Gilded Age

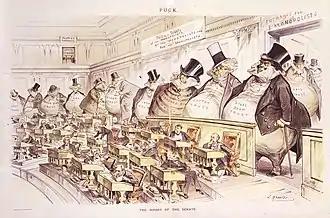
"The Bosses of the Senate" (1889). Reformers like the cartoonist Joseph Keppler depicted the Senate as controlled by the giant moneybags, who represented the nation's financial trusts and monopolies.

Wealthy industrialists and financiers such as John D. Rockefeller, Jay Gould, Henry Clay Frick, Andrew Mellon, Andrew Carnegie, Henry Flagler, Henry Huttleston Rogers, J. P. Morgan, Leland Stanford, Meyer Guggenheim, Jacob Schiff, Charles Crocker, and Cornelius Vanderbilt would sometimes be labeled "robber barons" by their critics, who argue their fortunes were made at the expense of the working class, by chicanery and a betrayal of democracy. Their admirers argued that they were "Captains of Industry" who built the core America industrial economy and also the non-profit sector through acts of philanthropy.